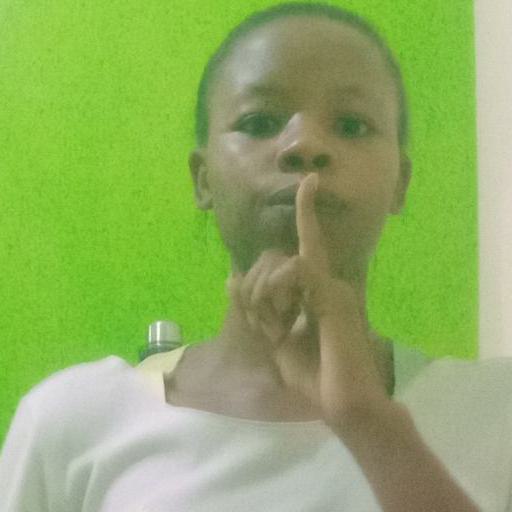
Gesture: mute